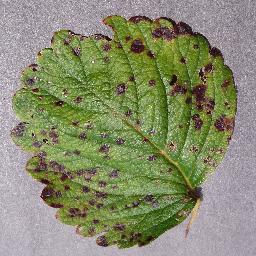
Label: Strawberry___Leaf_scorch